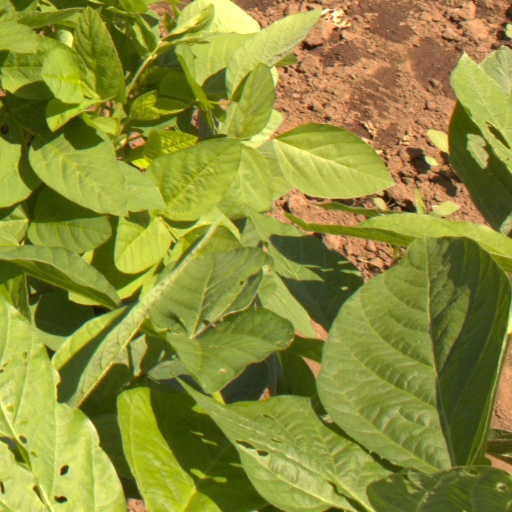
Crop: soybean